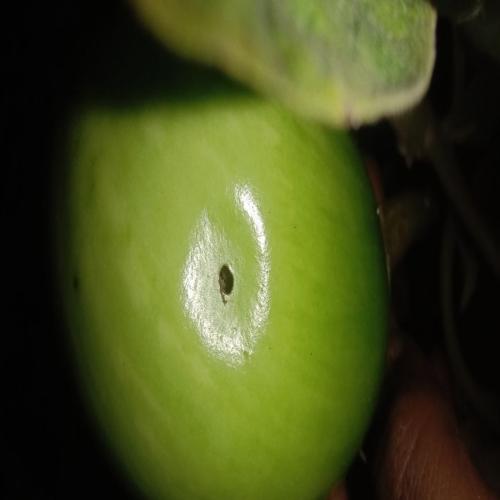
Label: Shoot and Fruit Borer